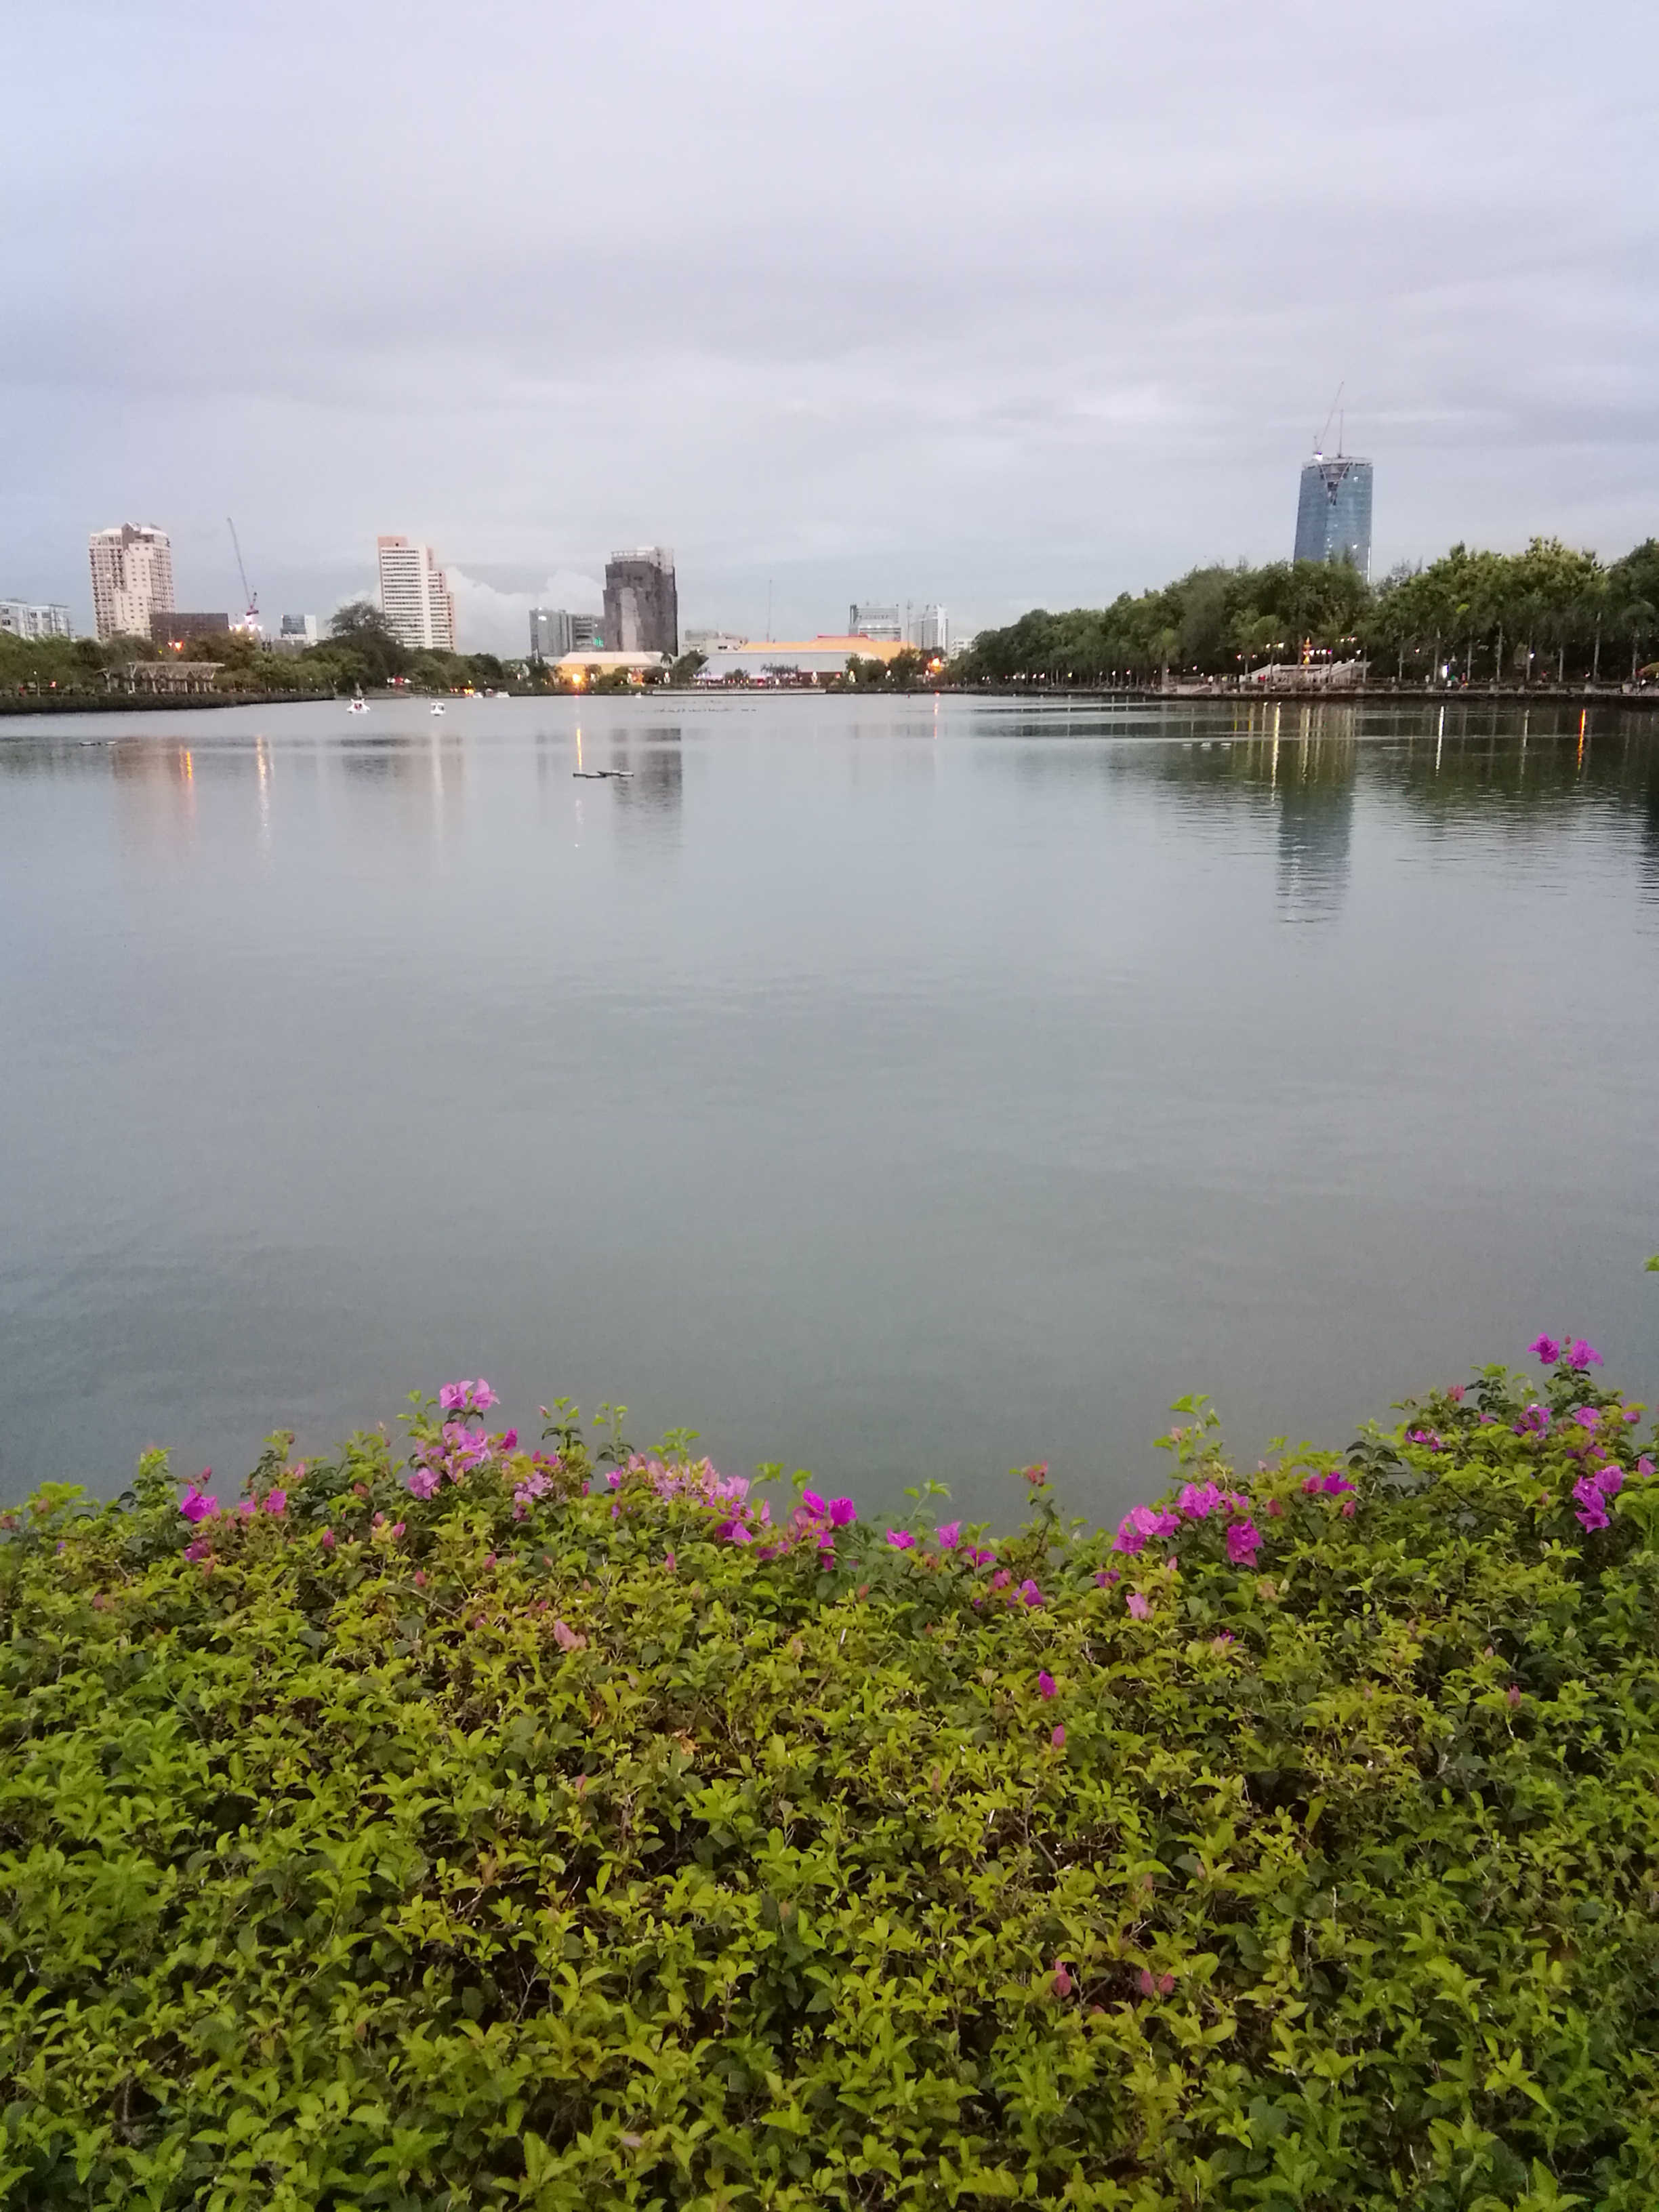
water, park, lake, buildings, river, vegetation, sky, waterway, pink, flower, water resources, bank, botany, plant, spring, reservoir, sea, summer, tourism, vacation, city, watercourse, wildflower, cloud, reflection, levee, coast, pond, bay